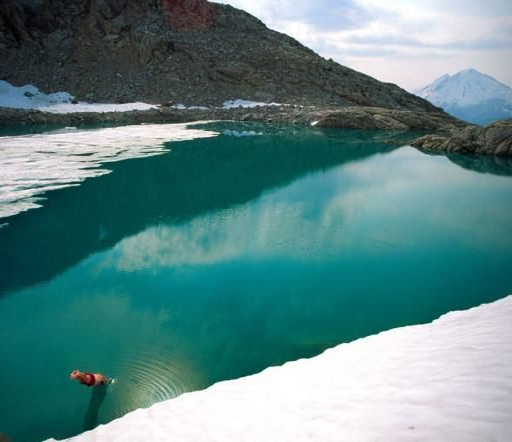
picture of alpine diver jumping into a lake